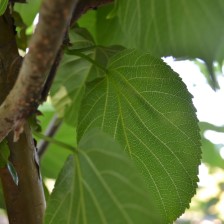
Variety: TaiwanMeacho